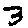
Label: 3